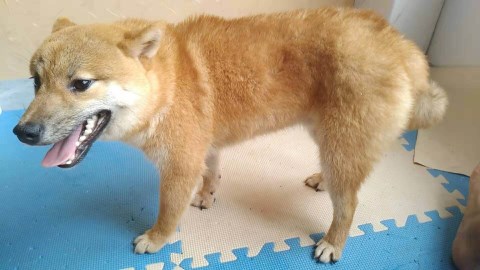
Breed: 1043-n000001-Shiba_Dog